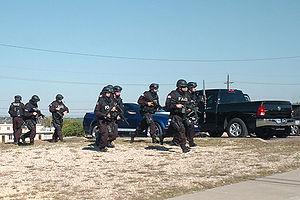
La fusillade de Fort Hood, perpétrée le 5 novembre 2009 par le commandant Nidal Malik Hasan, Américain d'origine palestinienne, psychiatre dans l'armée de terre des États-Unis, a fait treize morts et une trentaine de blessés dans cette base militaire du Texas. Le Sénat des États-Unis décrit la fusillade de Fort Hood comme la pire attaque terroriste sur le sol américain depuis le 11 septembre 2001.